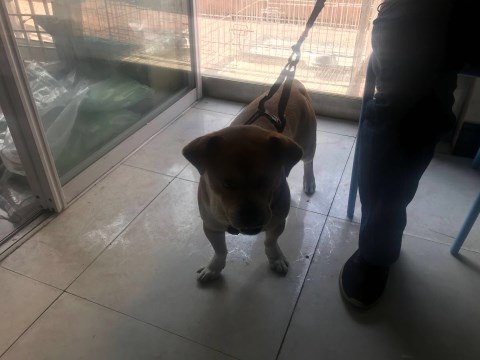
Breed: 3336-n000121-chinese_rural_dog